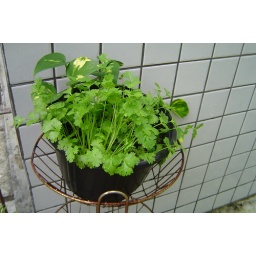
Again, coriander in a flower pot